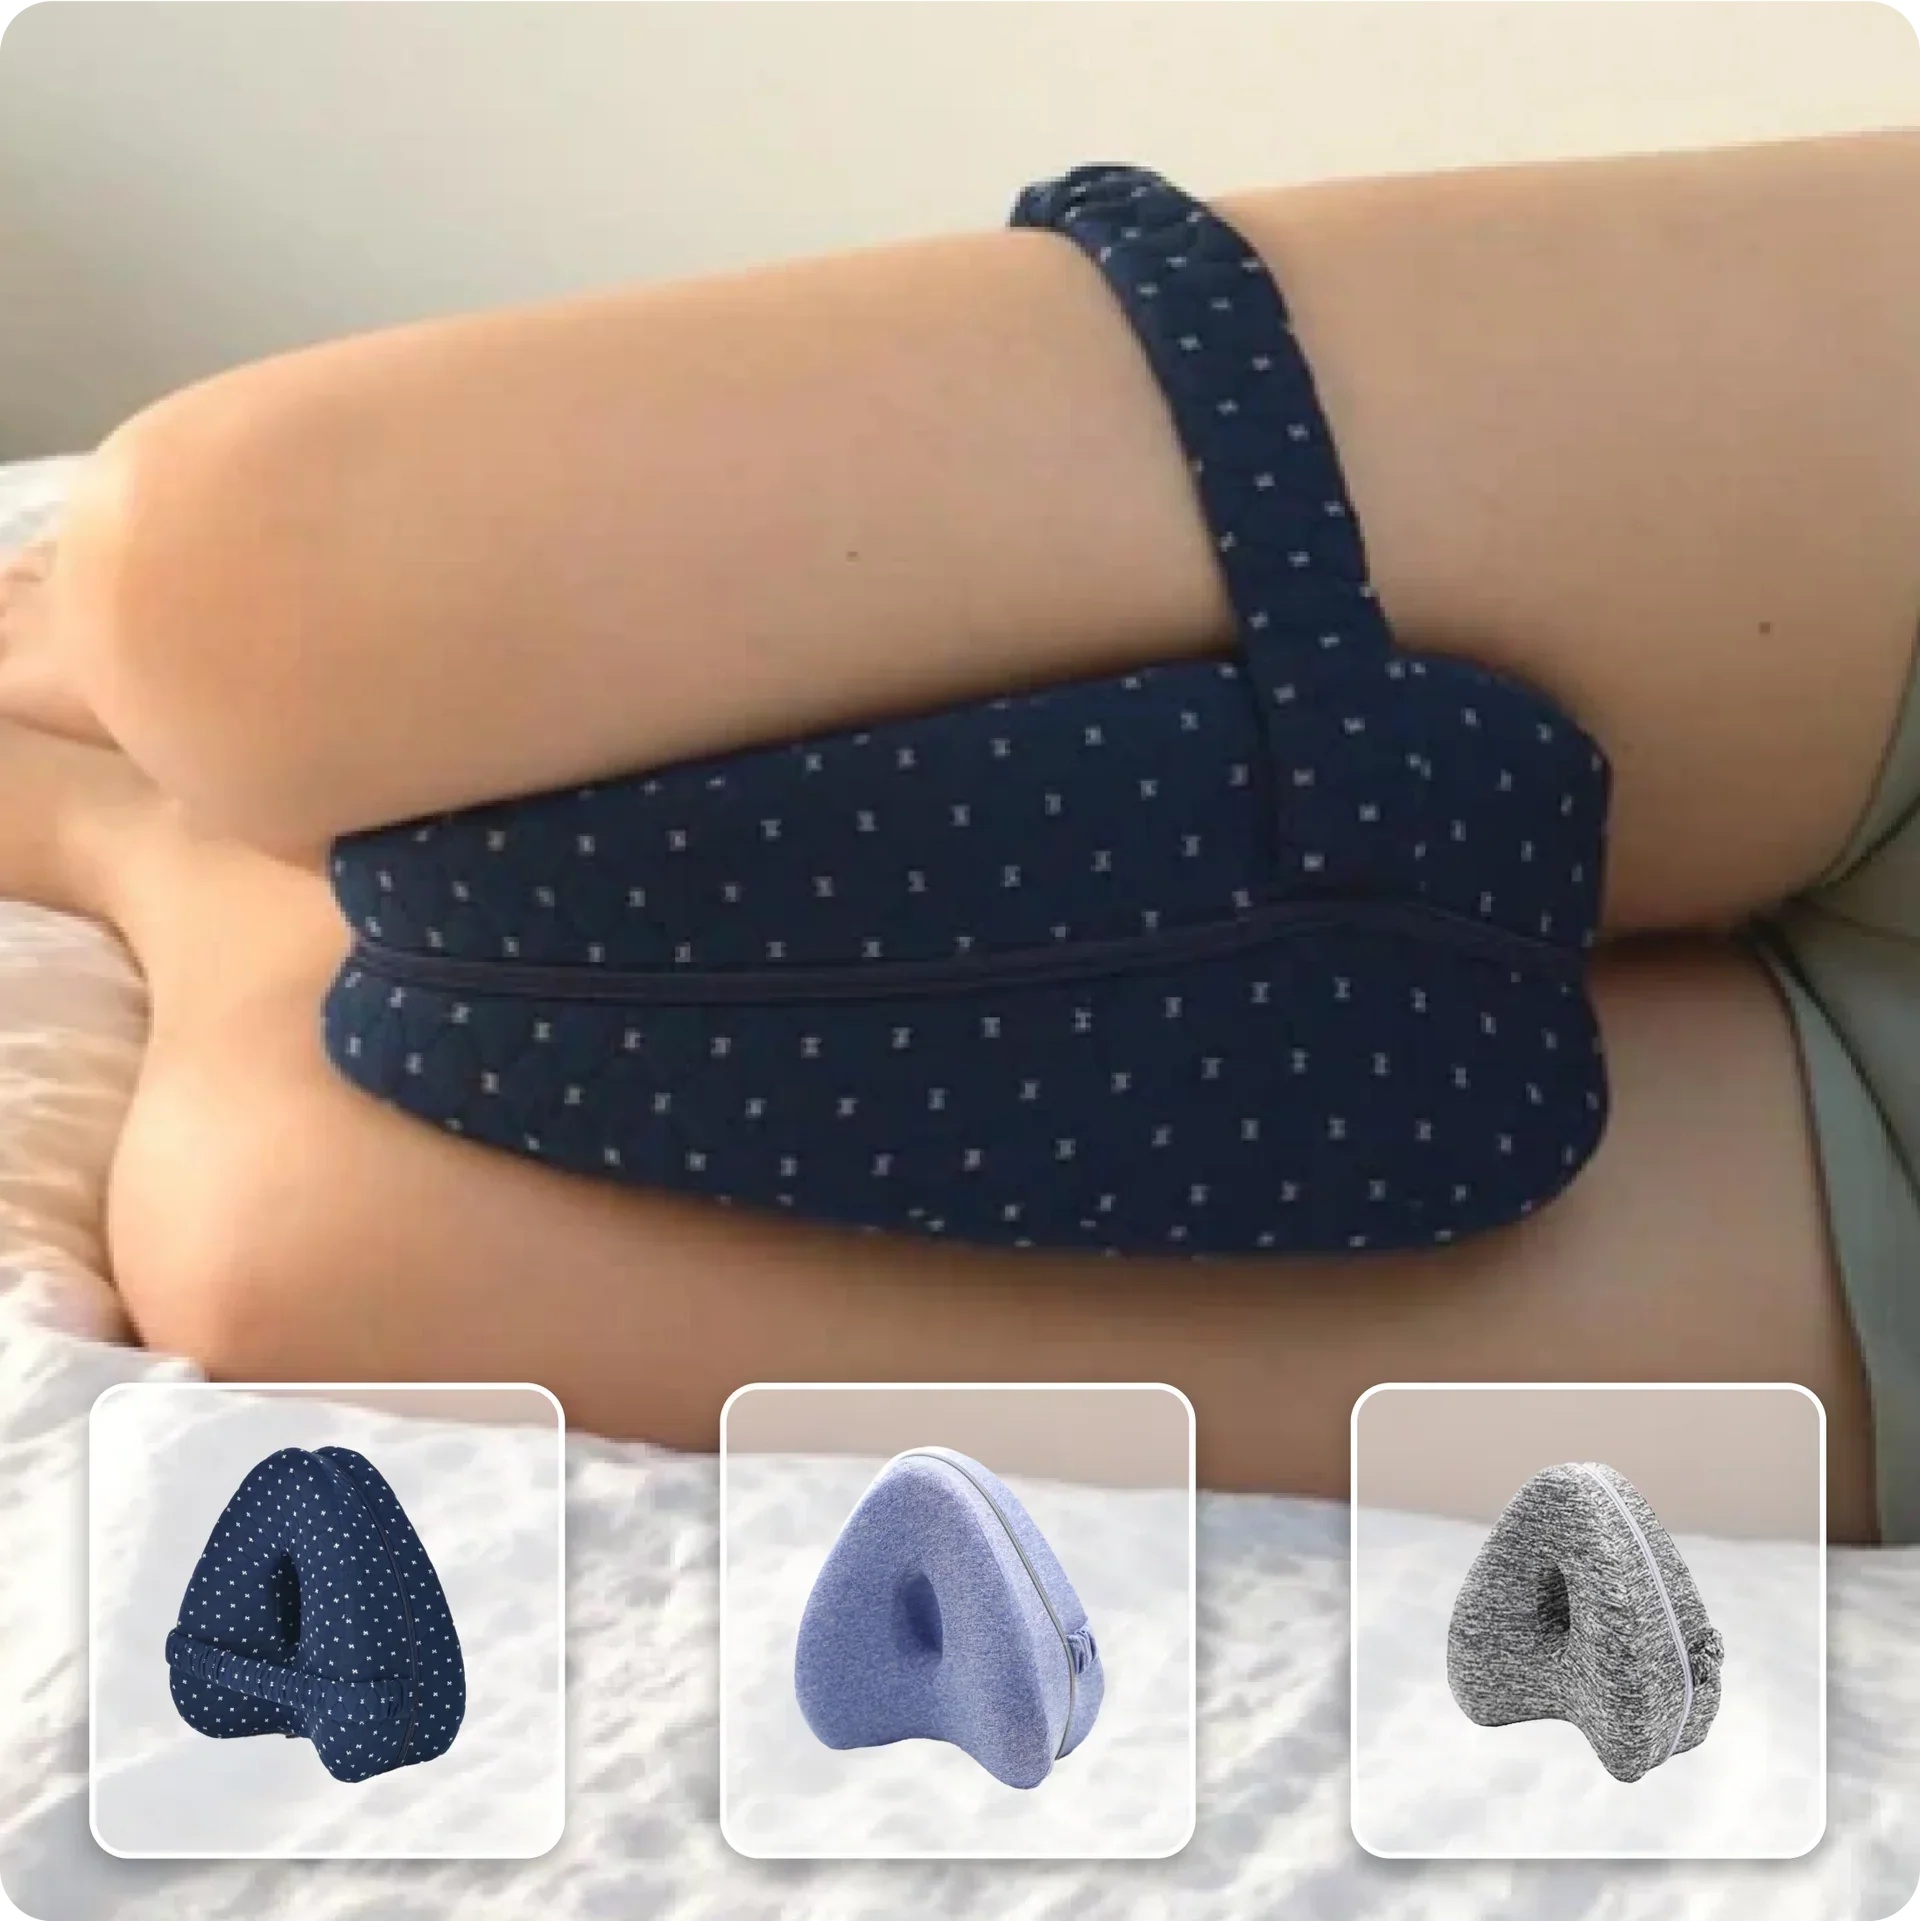
Bliss - Oreiller pour Les Jambes - Soulager la Douleur de la Hanche et la Sciatique
Réduisez le stress et les tensions Dormir avec notre coussin pour les jambes empêche les torsions et les mauvais alignements de la colonne vertébrale. Ressentez un soulagement du stress et des tensions grâce à un coussin d'alignement amélioré. Améliore la circulation sanguine L'élévation entre vos jambes aide le sang à circuler dans tout votre corps pendant la nuit. Une meilleure circulation réduit l'inconfort et favorise la santé globale . Alignement total du corps Garder vos genoux ensemble garantit que votre colonne vertébrale et vos hanches sont parfaitement alignées . Cet alignement améliore la posture tout au long de la journée et réduit la pression sur les points clés. Ouvre les voies respiratoires Dormir sur le côté avec notre coussin aide à ouvrir vos voies respiratoires pendant la nuit. Un alignement correct de la colonne vertébrale réduit le risque d'apnée du sommeil et améliore la respiration .
Brand: Dubois Mode
Category: Home & Garden > Linens & Bedding > Bedding > Pillows